Jimmy Butts

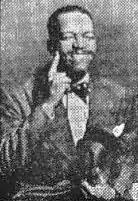
Jimmy Butts, c. 1945

Jimmy Butts (September 24, 1917 – January 8, 1998) was an American jazz double-bassist.